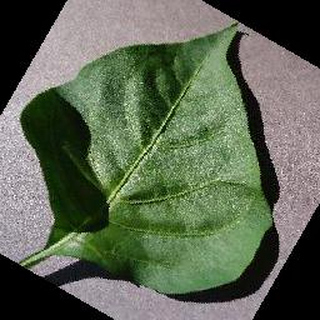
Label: healthy_bell_pepper